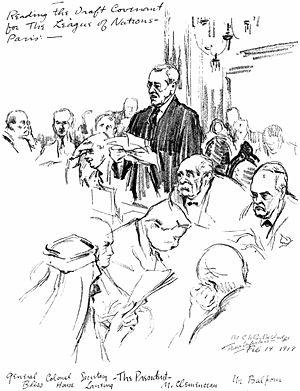
La proposition d’inscrire le principe de l’égalité des races est faite par le Japon pendant les travaux de la commission chargée de rédiger la Charte de la future Société des Nations en marge de la Conférence de paix de Paris en 1919, après la Première Guerre mondiale.